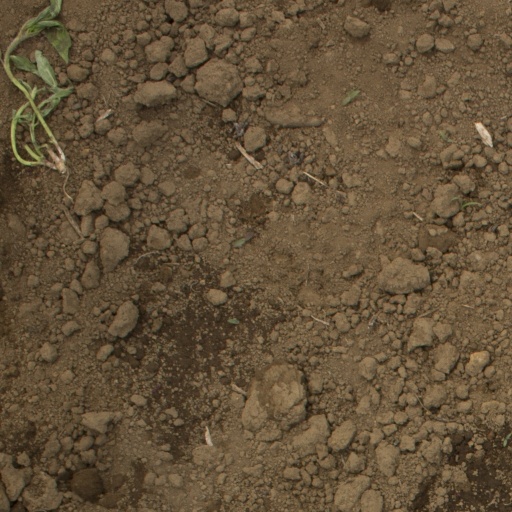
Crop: Jerusalem artichoke